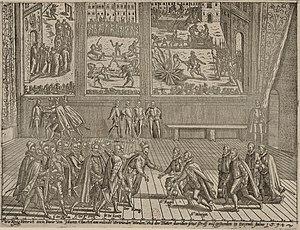
Attentat de Jean Châtel sur Henri IV. Le supplice de l'assassin est dépeint à l'arrière-plan.
L'assassinat d'Henri IV est l'un des événements marquants de l'histoire de France. Le premier roi de France et de Navarre meurt sous les coups de François Ravaillac le 14 mai 1610.